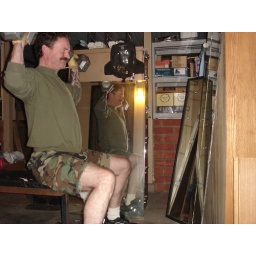
My home gym... in the car port